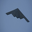
Label: airplane